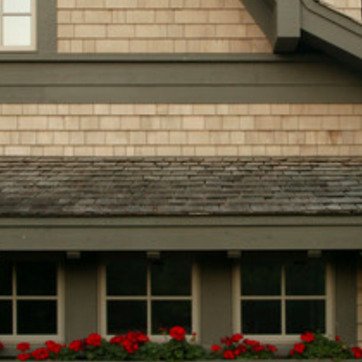
Material: other